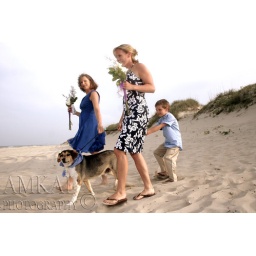
The dog had the rings, the boy had the dog, and the ladies were in charge of both.